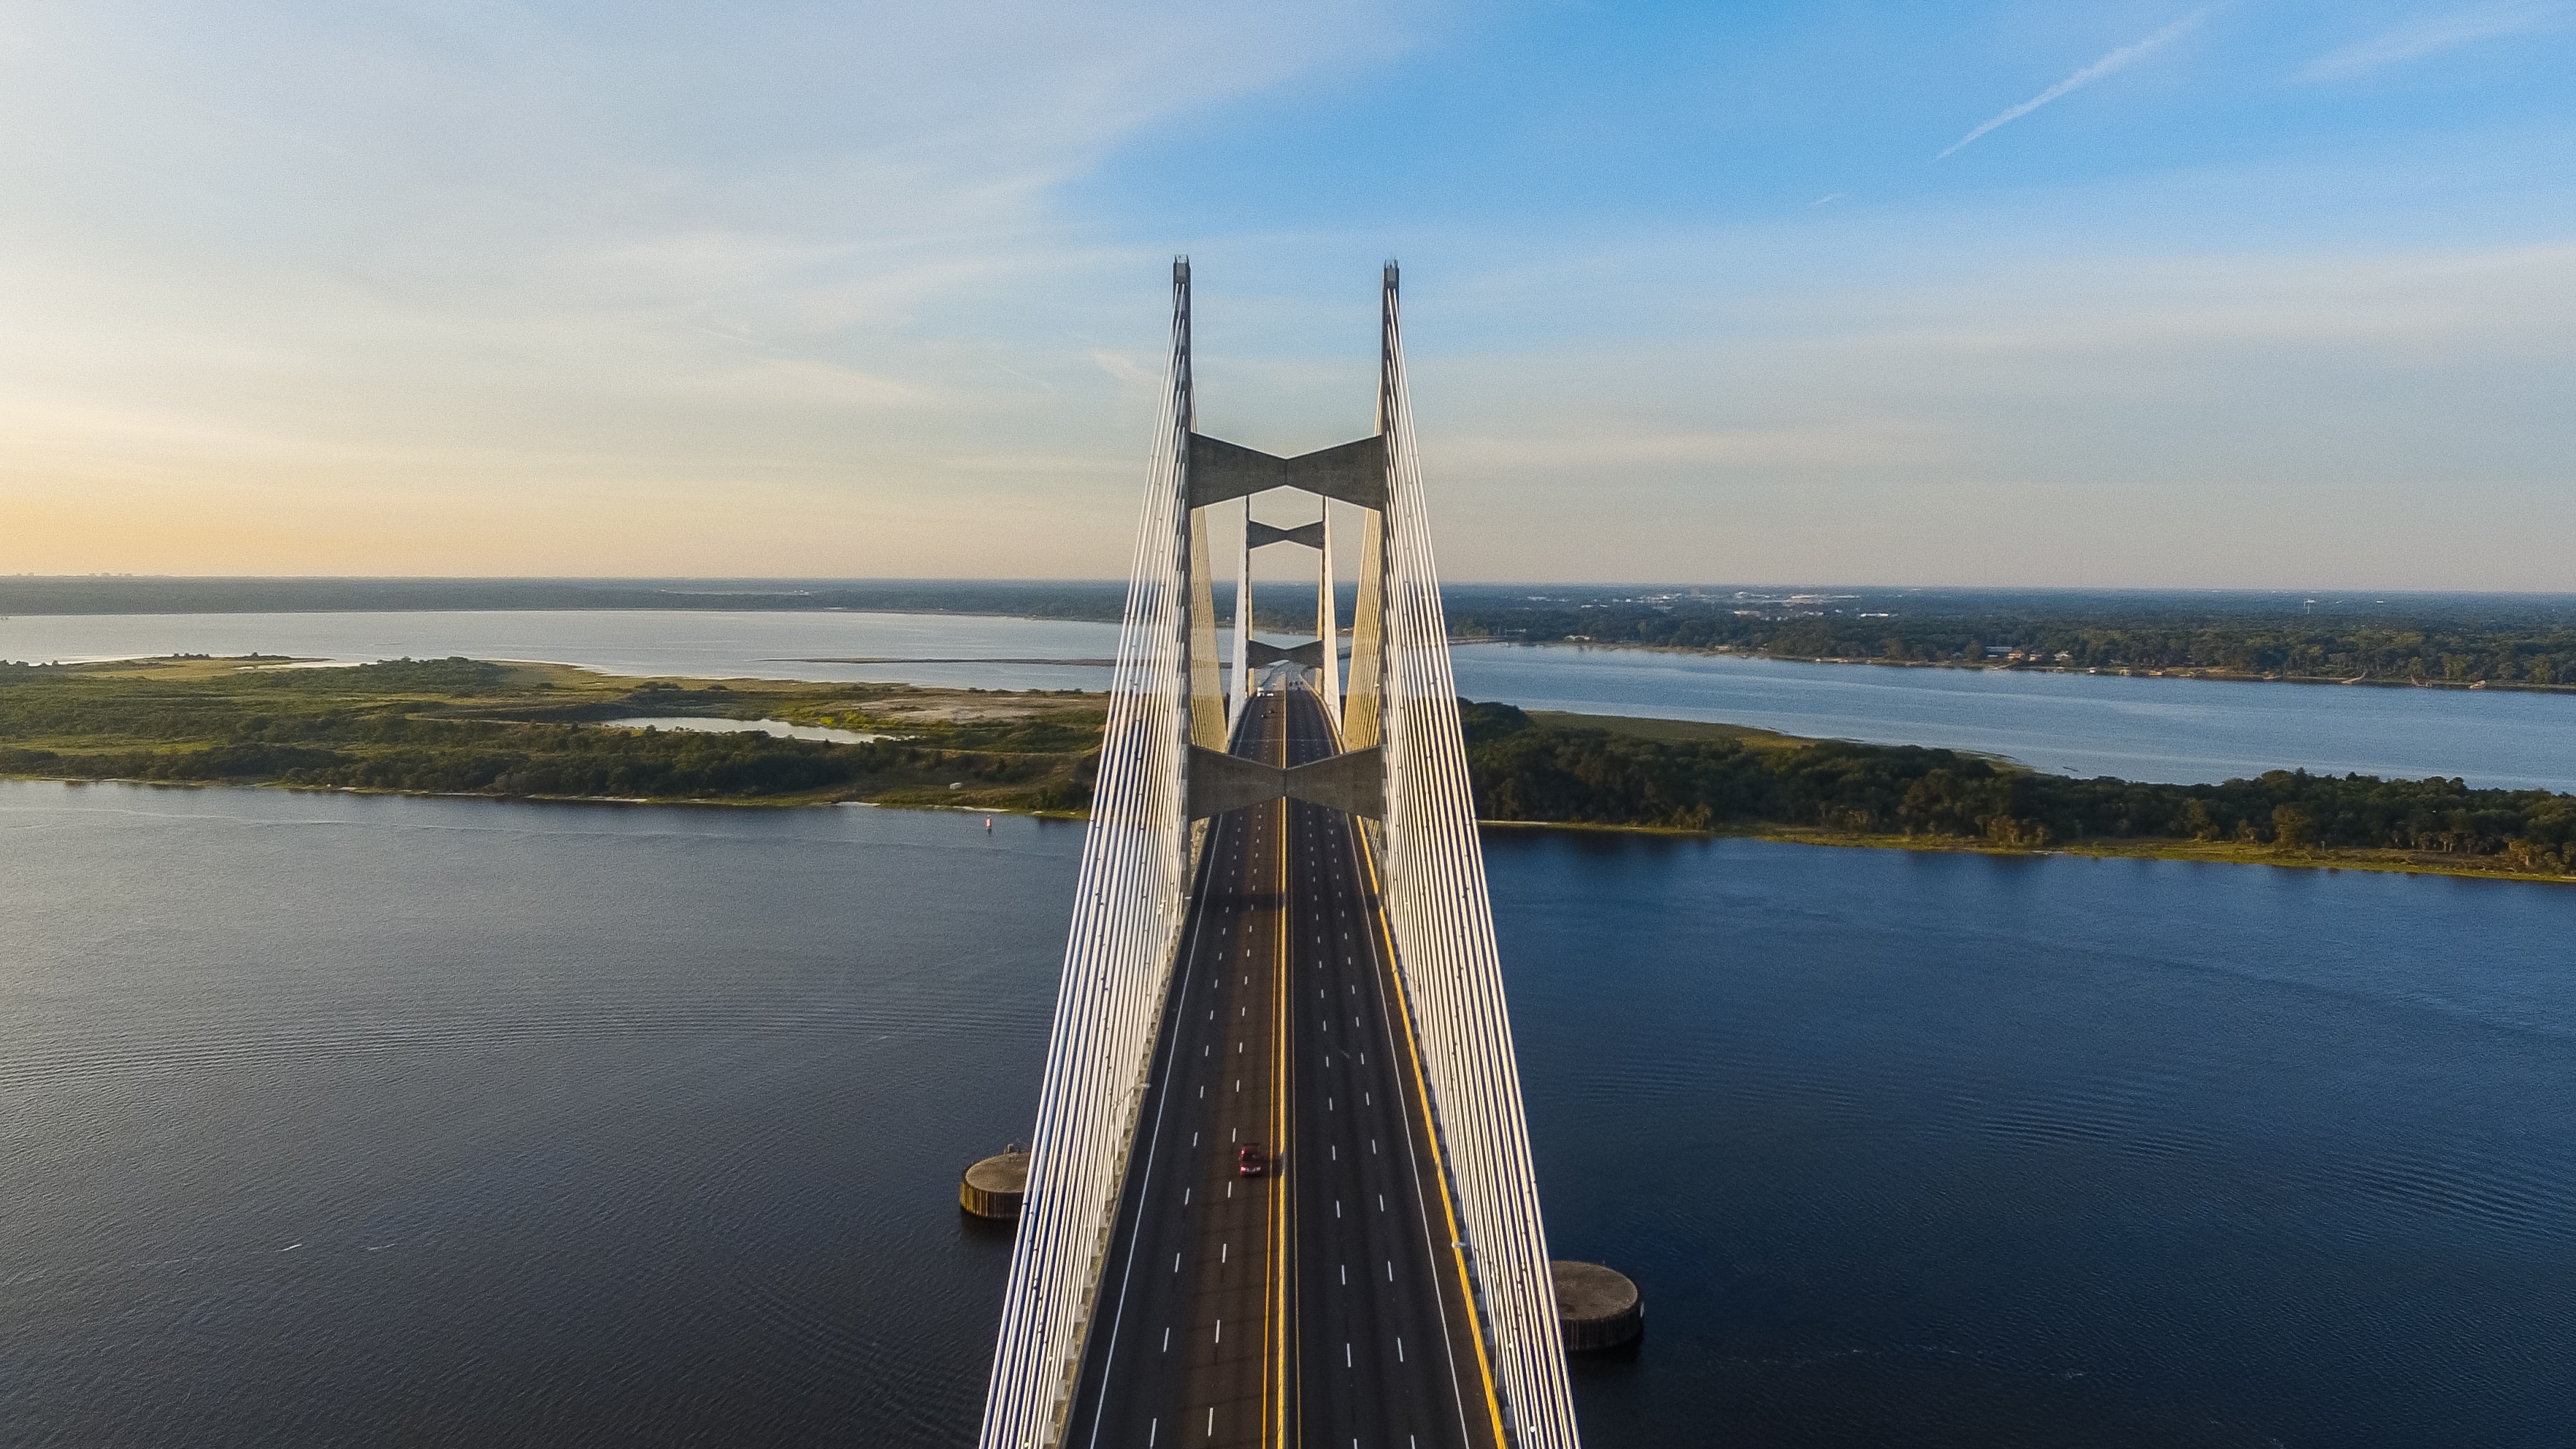
sea, coast, water, dock, road, boat, bridge, lake, river, suspension bridge, reflection, vehicle, mast, sailing, bay, marina, sailboat, sail, channel, watercraft, sailing ship